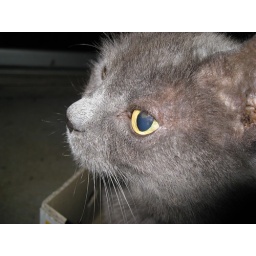
cat in box